Answer in natural language. Which object is closer to the camera taking this photo, framed landscape painting with airship or three-stand floor lamp with warm lighting? Choose between the following options: framed landscape painting with airship or three-stand floor lamp with warm lighting
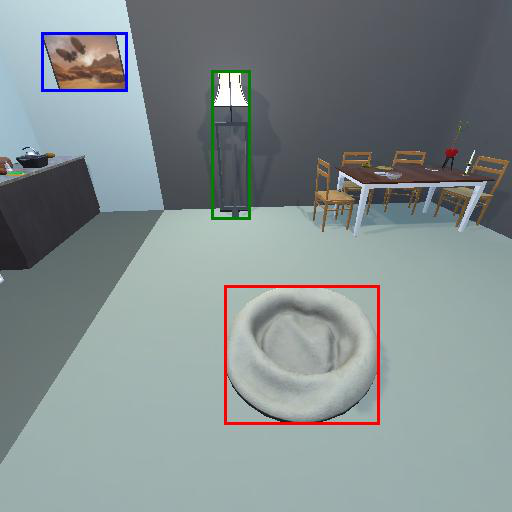
<answer>three-stand floor lamp with warm lighting</answer>